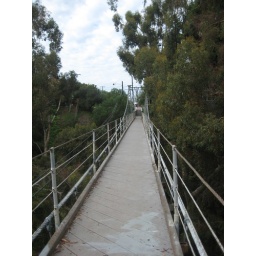
canyon bridge (don't remember the name) in san diego